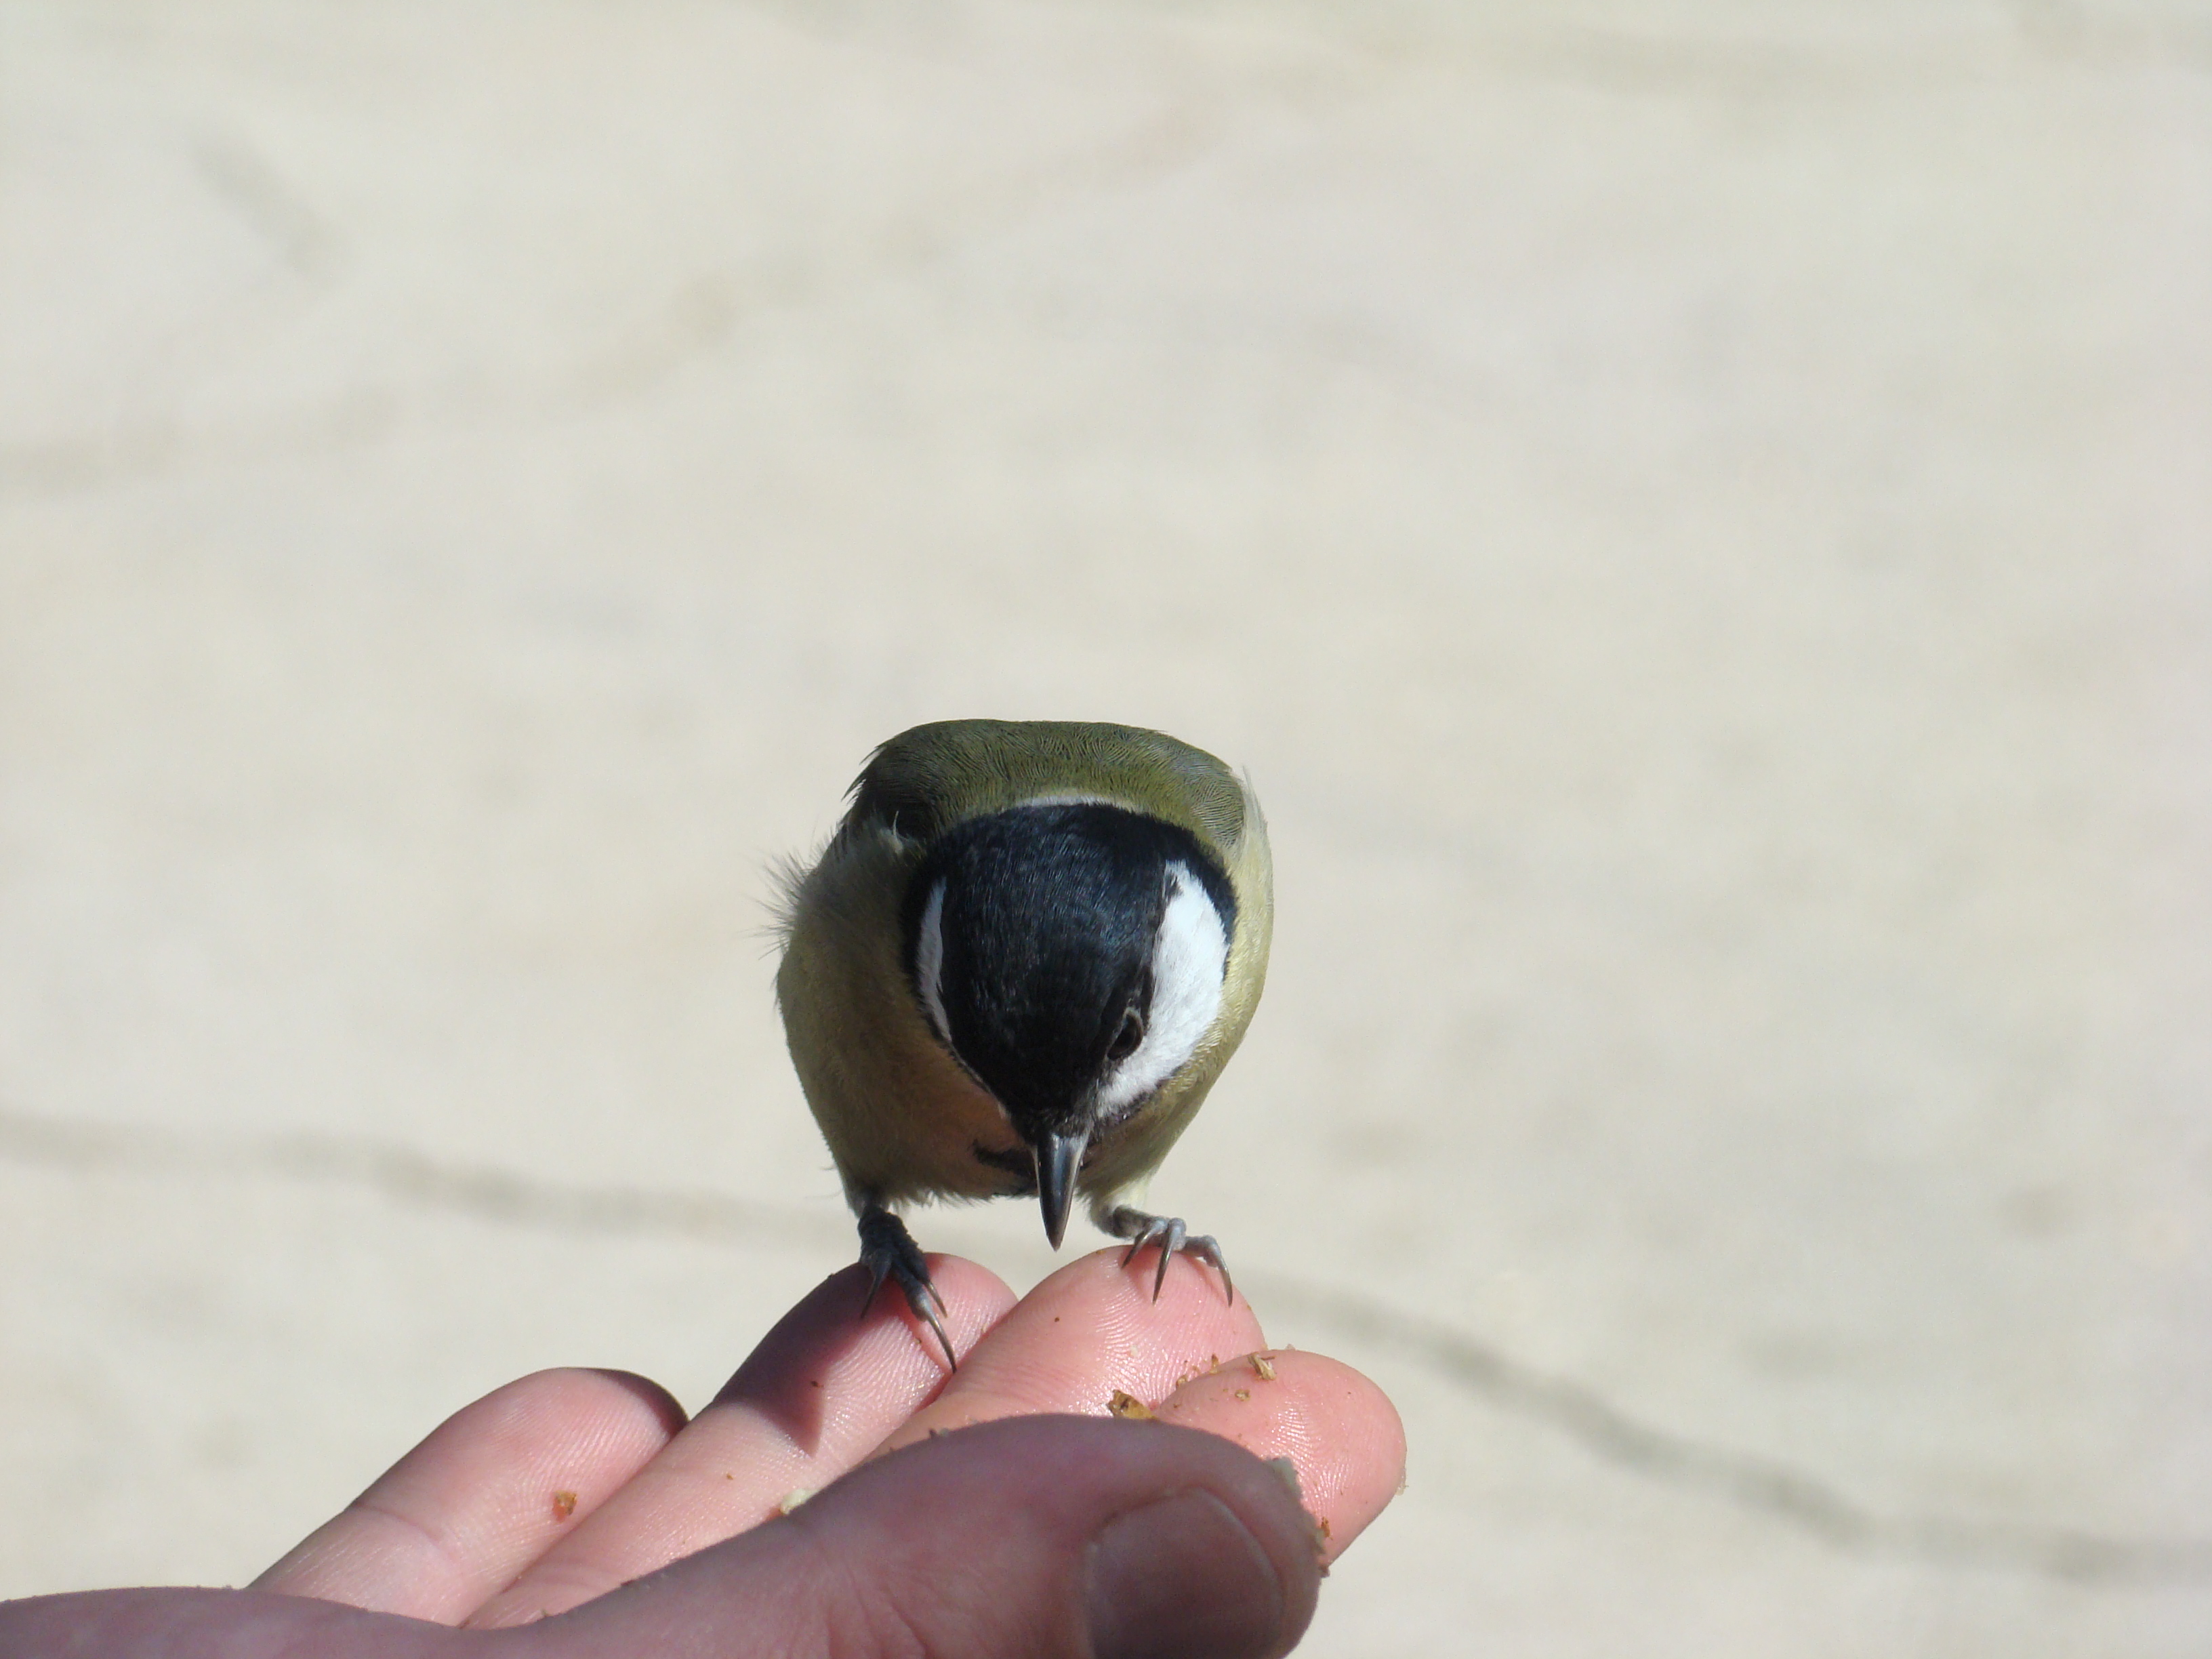
nature, bird, travel, beak, fauna, close up, vertebrate, sony, swallow, dsch9, moldova, polaris, old world flycatcher, perching bird